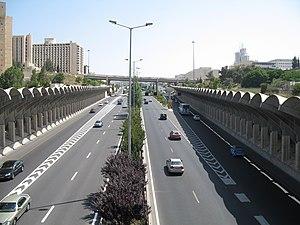
Jérusalem prononcé en français : /ʒe.ʁy.za.lɛm/ est une ville du Proche-Orient que les Israéliens ont érigée en capitale, que les Palestiniens souhaiteraient comme capitale et qui tient une place centrale dans les religions juive, chrétienne et musulmane.